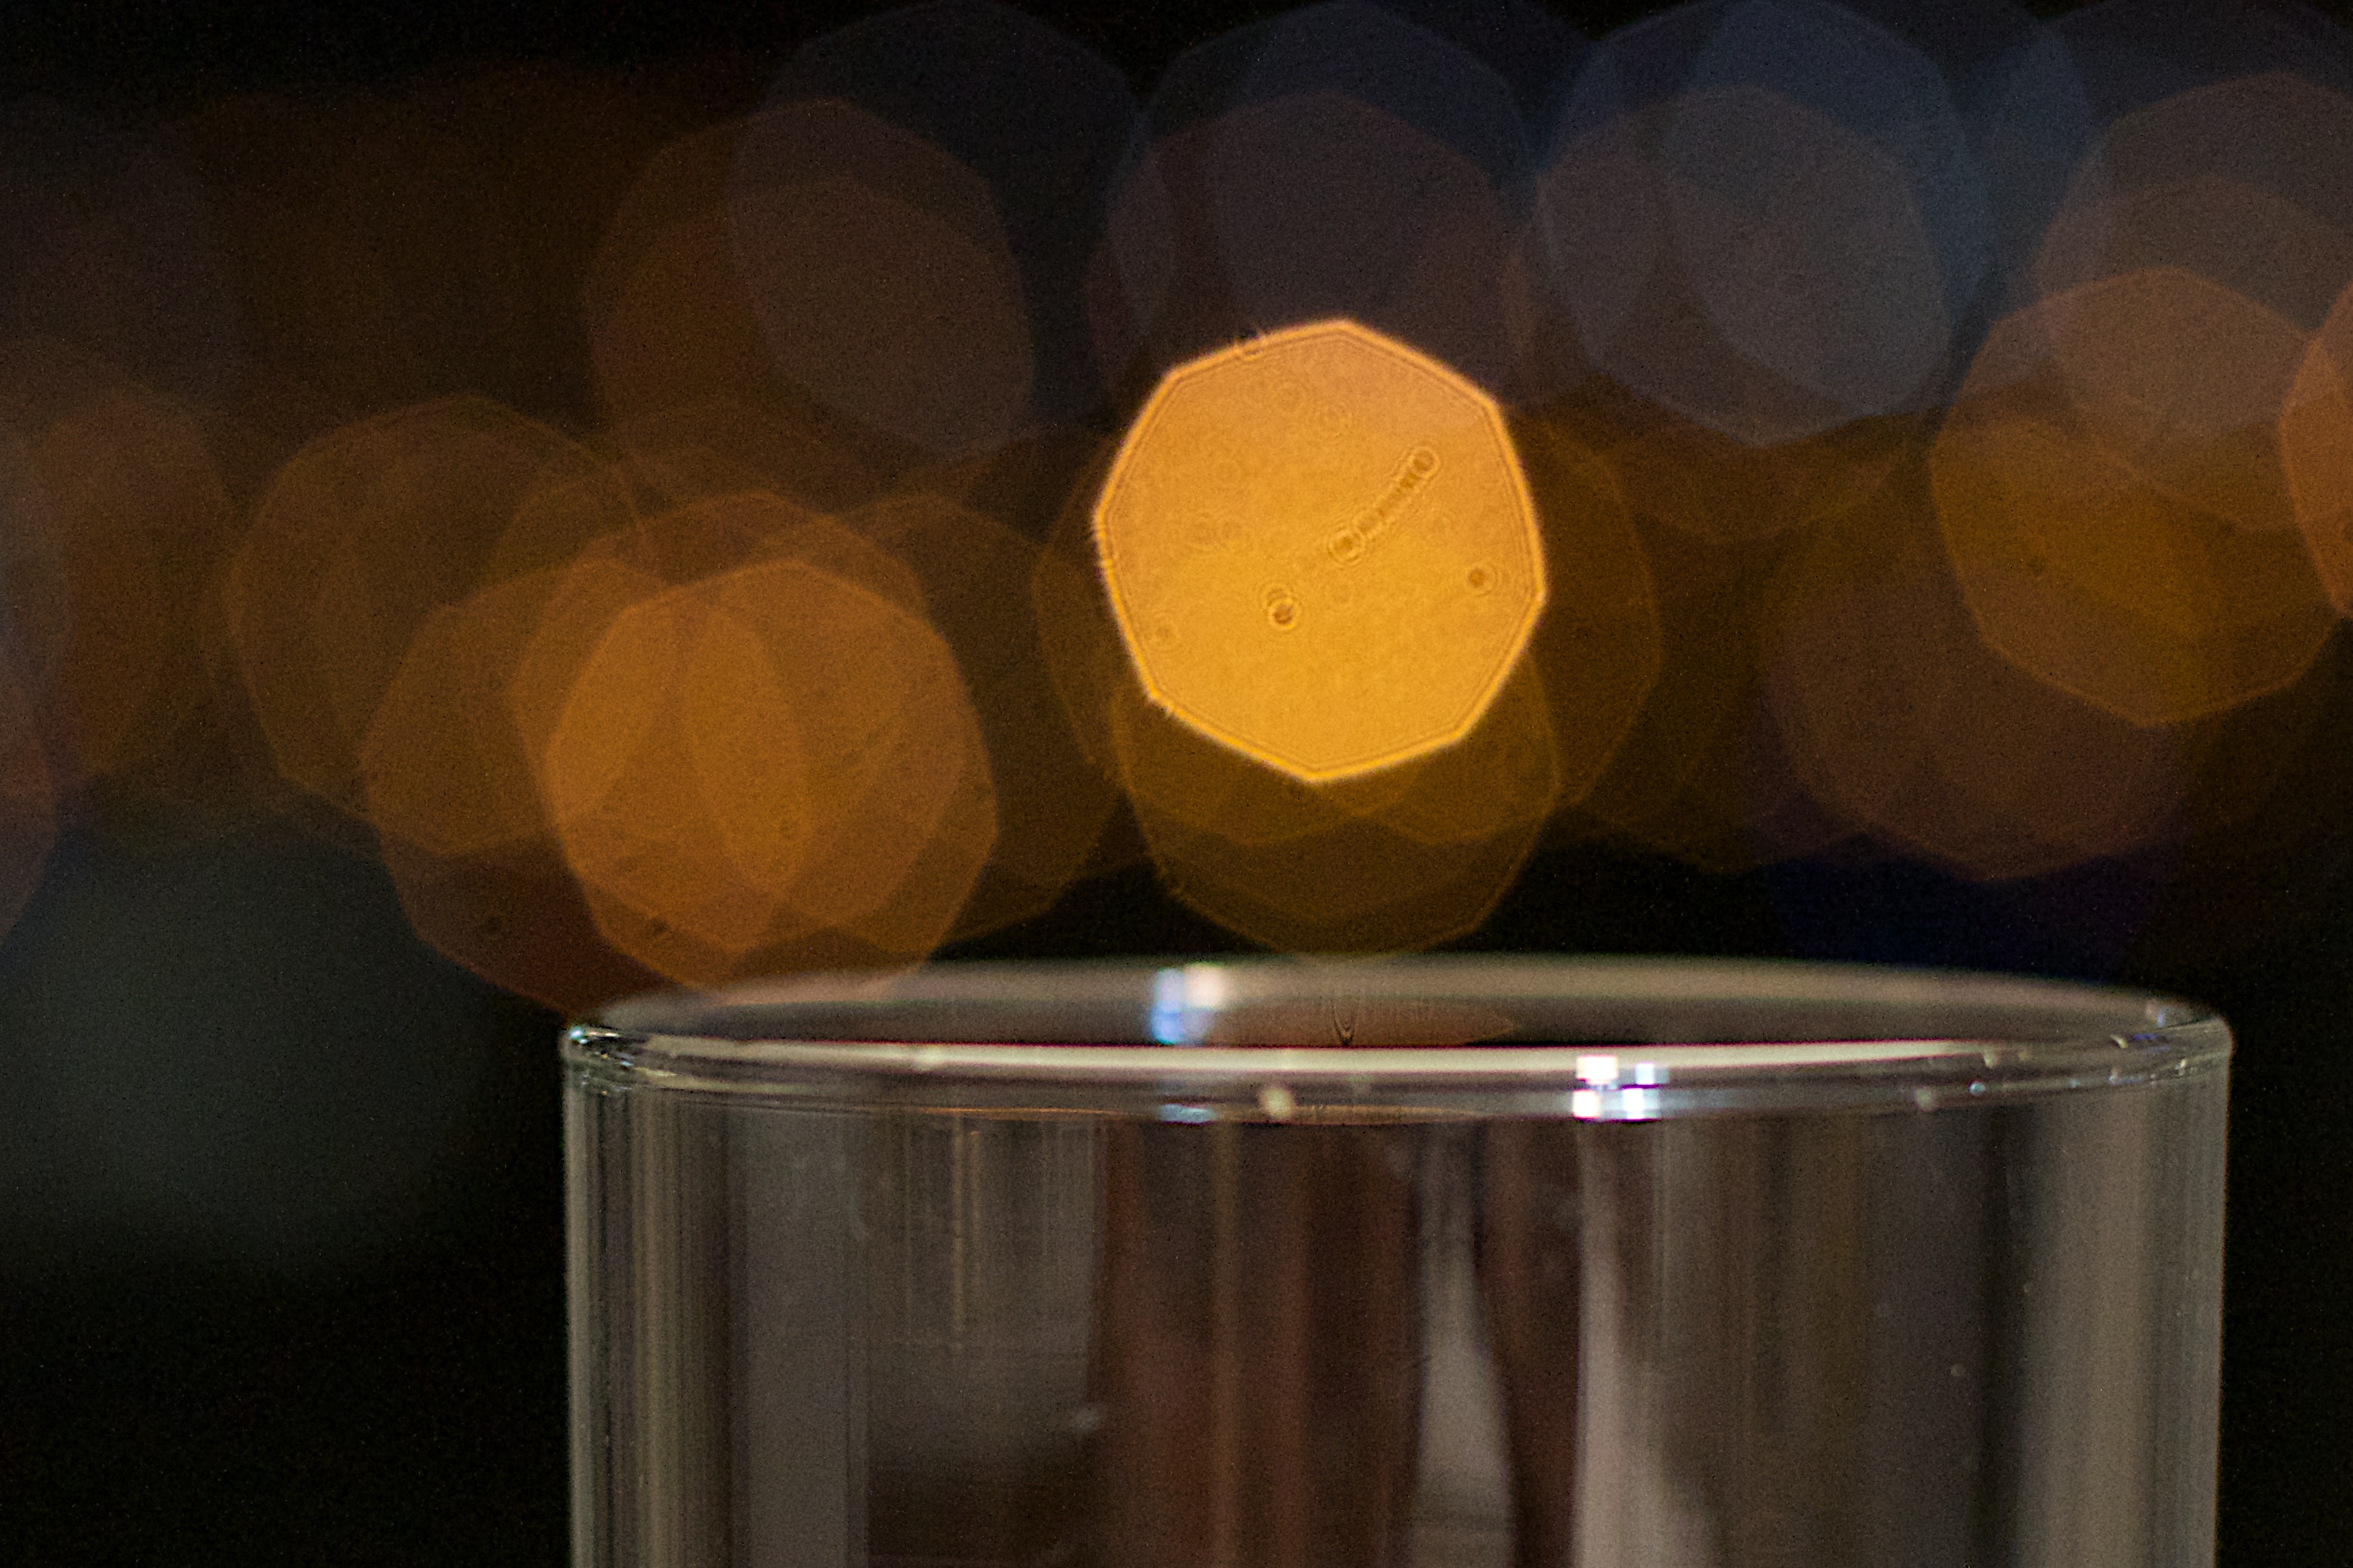
light, bokeh, glass, color, yellow, candle, lighting, shape, macro photography